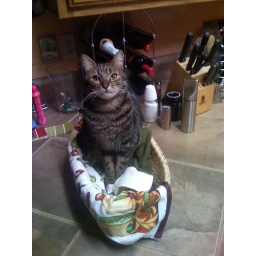
Only a cat could make sitting in a wicker basket look regal.